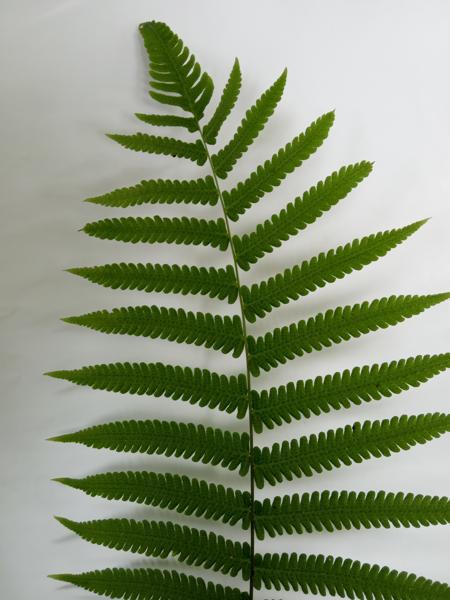
Weed species: Pteris vittata